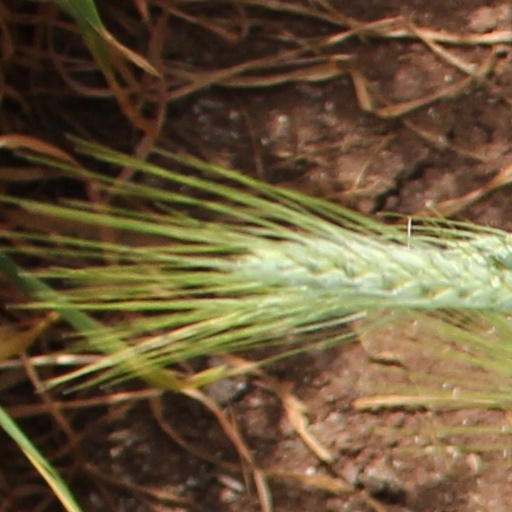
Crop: wheat